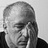
Emotion: neutral